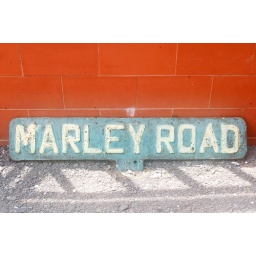
A street name sign near the Bob Marley museum